Mason City, Iowa

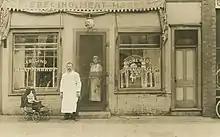
Ebeling Meat Market, Main Street, 1914

In 1854, John McMillin opened the first store, and Dr. Silas Card opened the first medical practice in the area. Lizzie Thompson established the first schoolhouse in a log cabin in 1856. The United States Post Office Department started service to the town in 1857. Mason City was named the county seat in 1858. In 1870, Mason City, Iowa was officially incorporated as a town with Darius B. Mason as the first mayor.